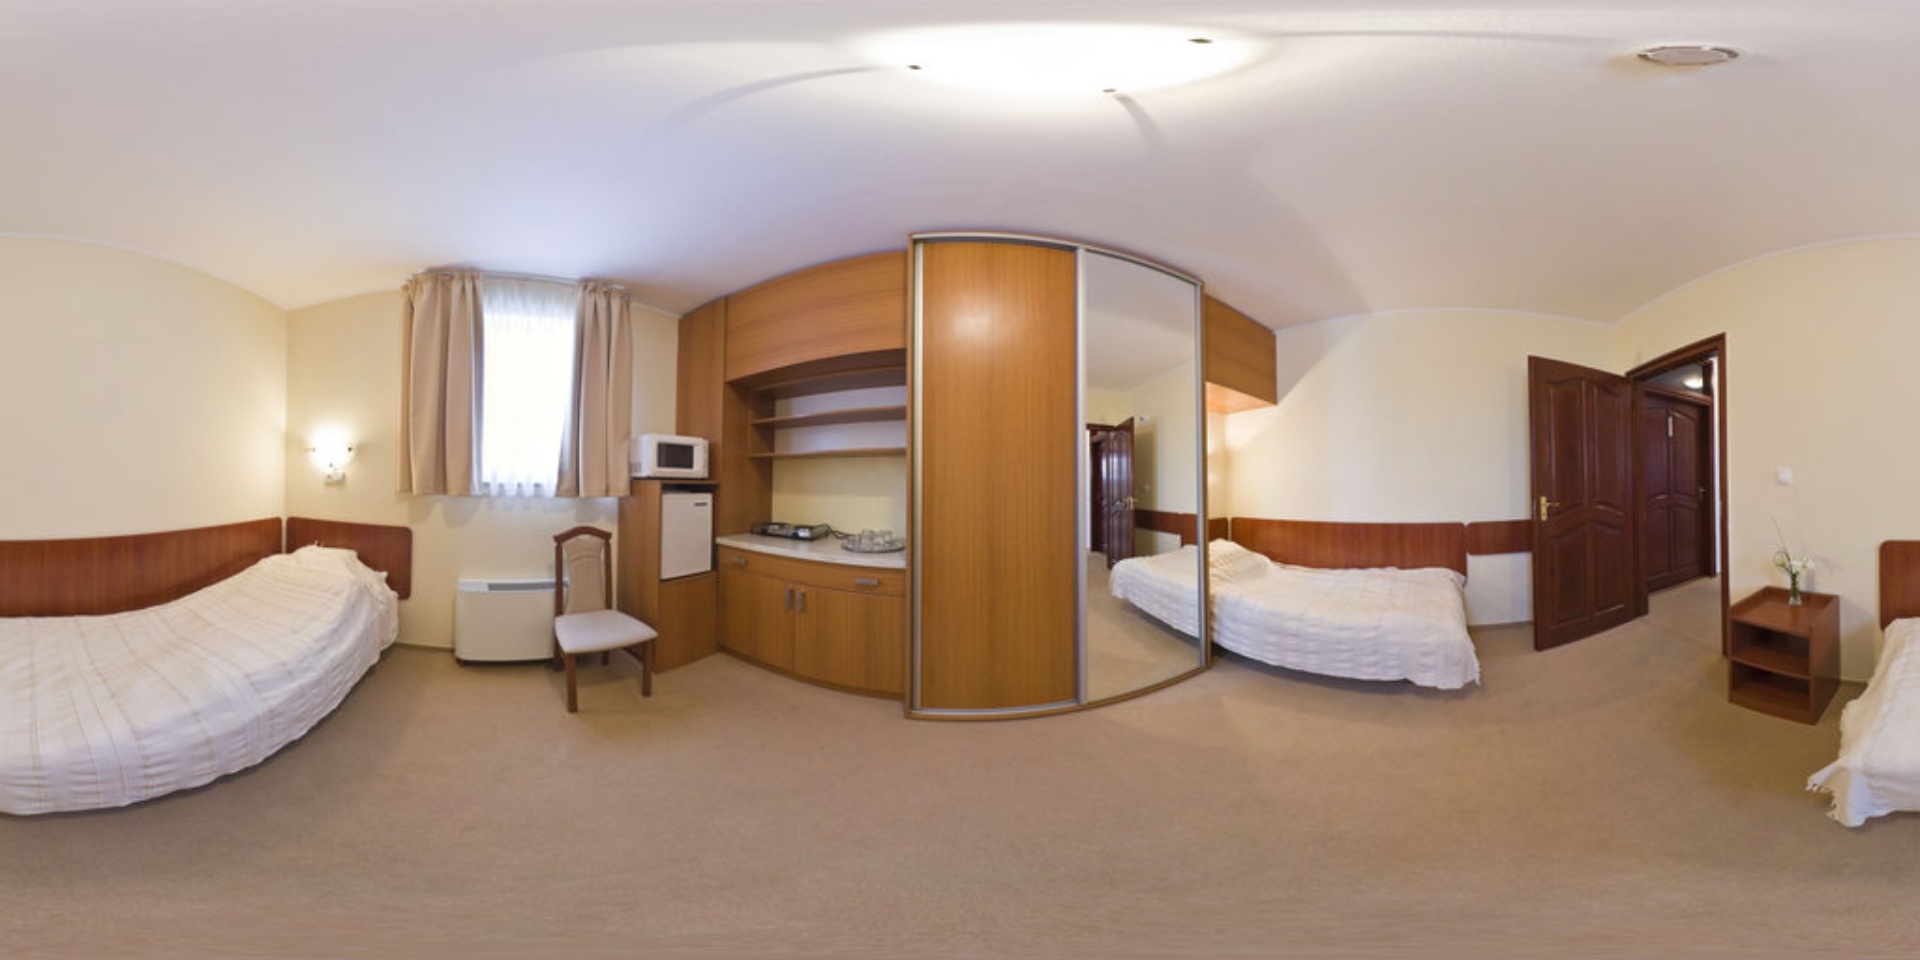
Referred object: the white microwave above the mini-fridge

Referred object: the open dark wooden door